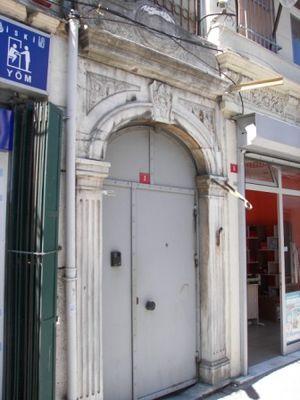
Cet article présente une liste de synagogues de Turquie.
Balat est le nom du quartier juif d'Istanbul situé dans le district de Fatih. Il est localisé sur la rive européenne d'Istanbul, dans la vieille ville au sud de la Corne d'Or. L'autre quartier d'Istanbul associé à la présence juive est Kuzguncuk sur la rive asiatique.